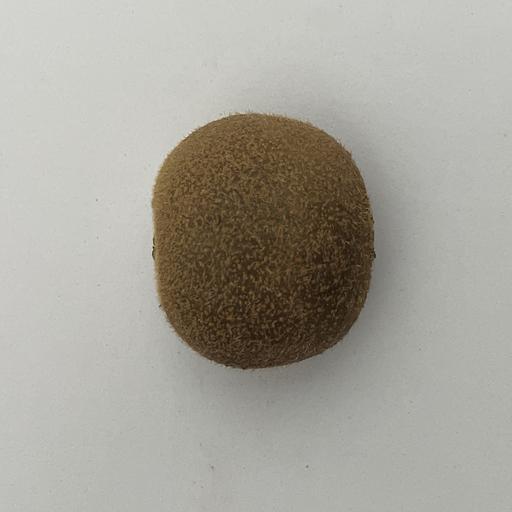
Crop type: Kiwi